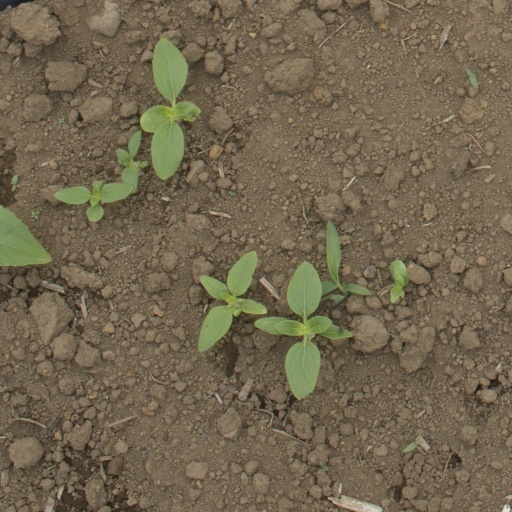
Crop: Jerusalem artichoke